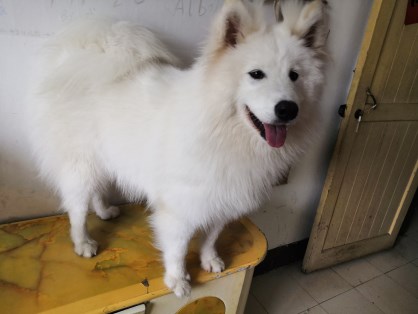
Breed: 2192-n000088-Samoyed